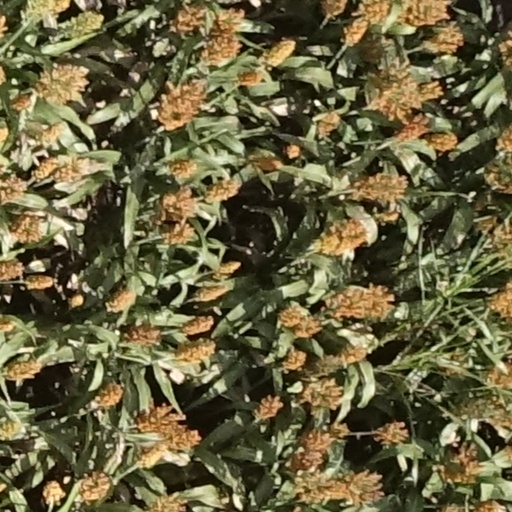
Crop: sorghum